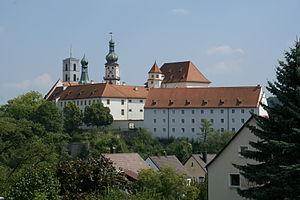
La maison de Wittelsbach est une famille souveraine d'Allemagne occidentale, l'une des plus anciennes et des plus puissantes du Saint-Empire romain germanique. Elle a régné en particulier sur la Bavière et sur le Palatinat, et a donné des souverains au Saint-Empire, à la Suède et à la Grèce.
Sulzbach-Rosenberg est une ville allemande située en Bavière, dans l'arrondissement d'Amberg-Sulzbach et dans le district du Haut-Palatinat.